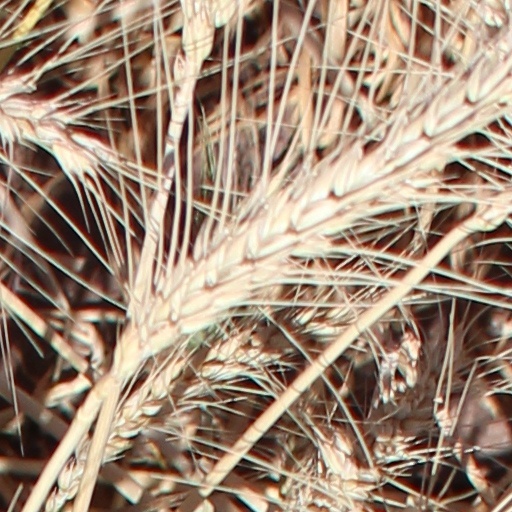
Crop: wheat